Stone Arch Bridge (Danville, Illinois)

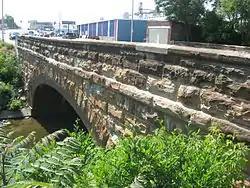
Southern (downstream) side of the bridge

The Stone Arch Bridge is a bridge in Danville, Illinois, which carries U.S. Route 136 (US 136; East Main Street) across Stony Creek. The segmental arch bridge is long and built with sandstone. The bridge was built in the 1890s to facilitate Danville's expansion during an industrial boom. As various geographic and political limitations prevented the city from expanding in any directions but east and southeast, the city grew over Stony Creek, necessitating a new bridge. Mayor John Beard commissioned the bridge; during the 1890s, Beard and political rival John Cannon clashed over many issues, and Beard most likely built the bridge to demonstrate his political effectiveness. The bridge is the only segmented arch bridge remaining in east-central Illinois and is one of five stone arch bridges in the region.